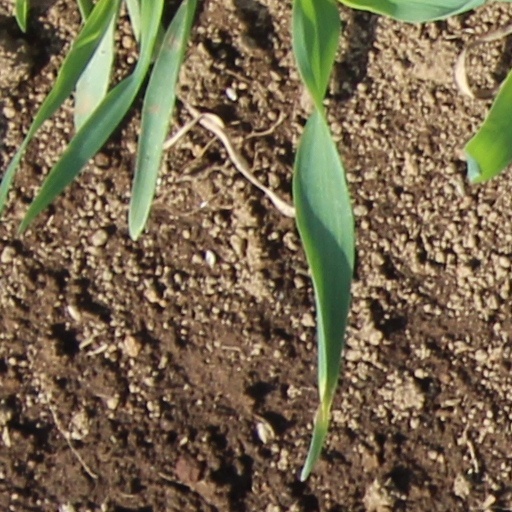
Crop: wheat